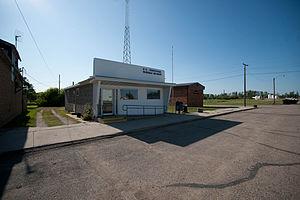
La ville américaine de Fairdale est située dans le comté de Walsh, dans l’État du Dakota du Nord. Lors du recensement de 2010, sa population s’élevait à 38 habitants.